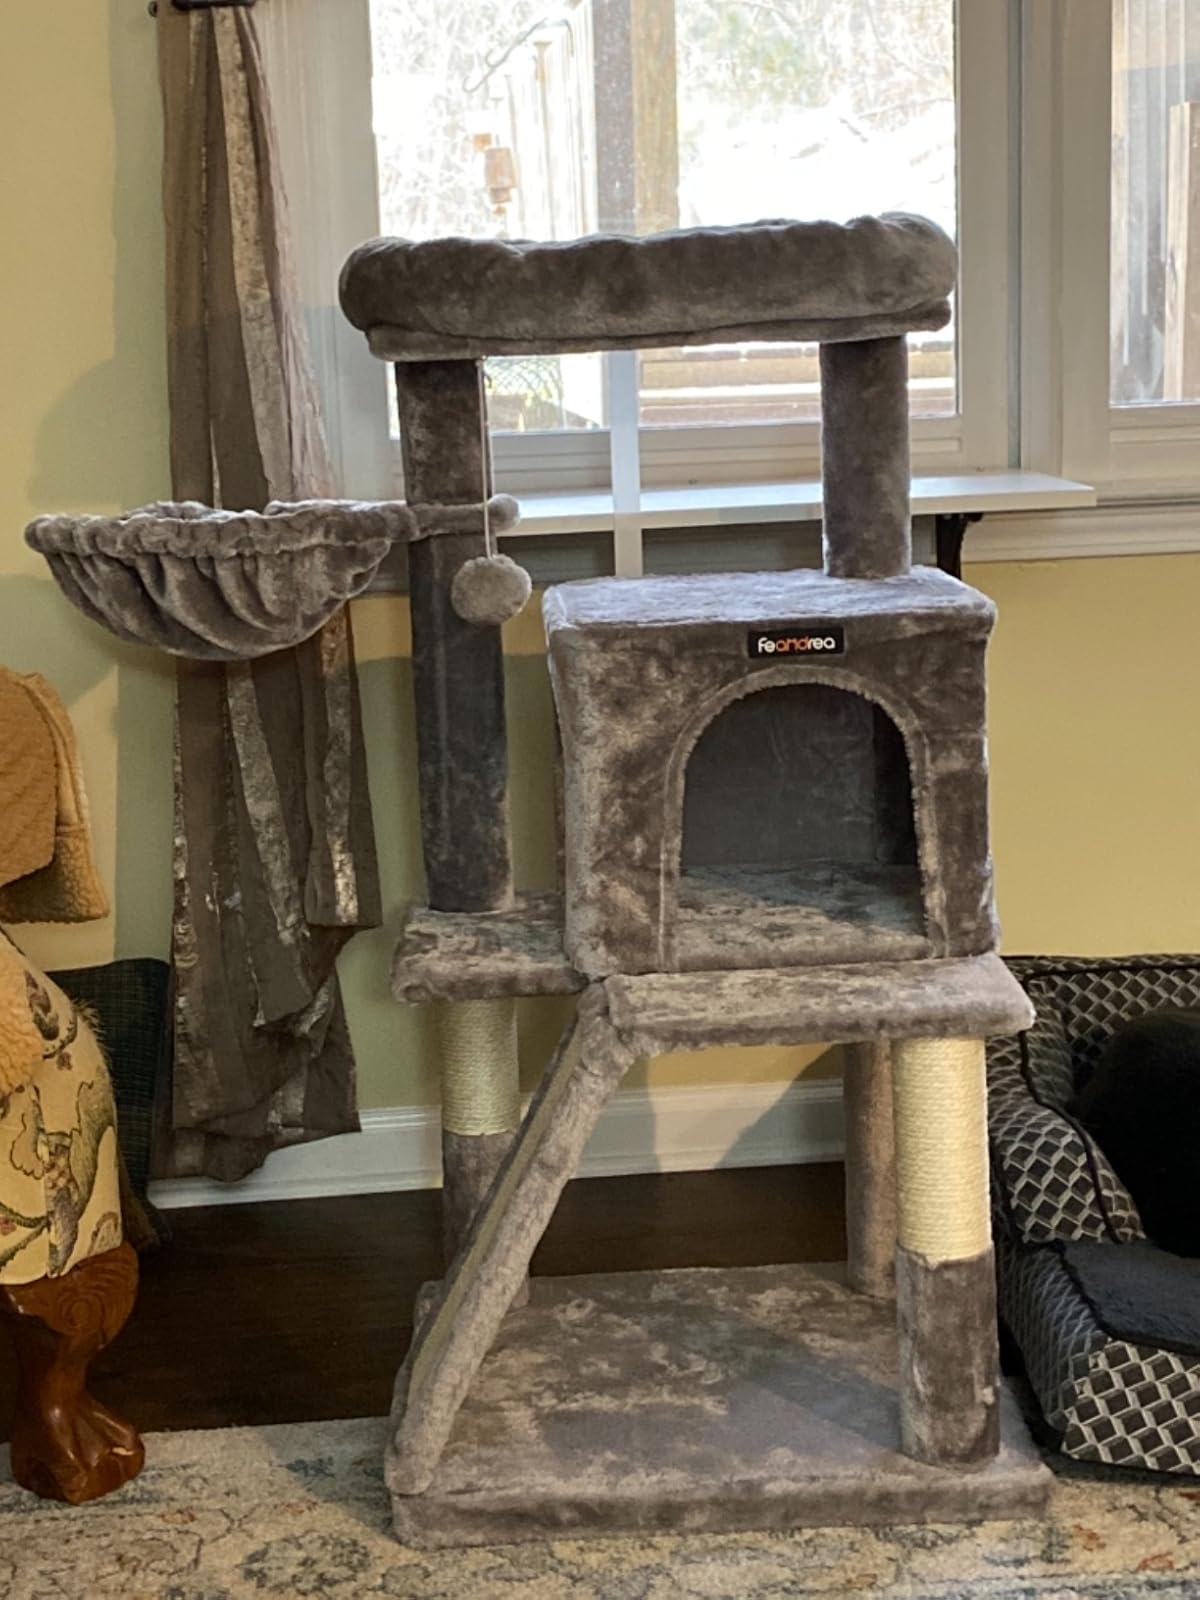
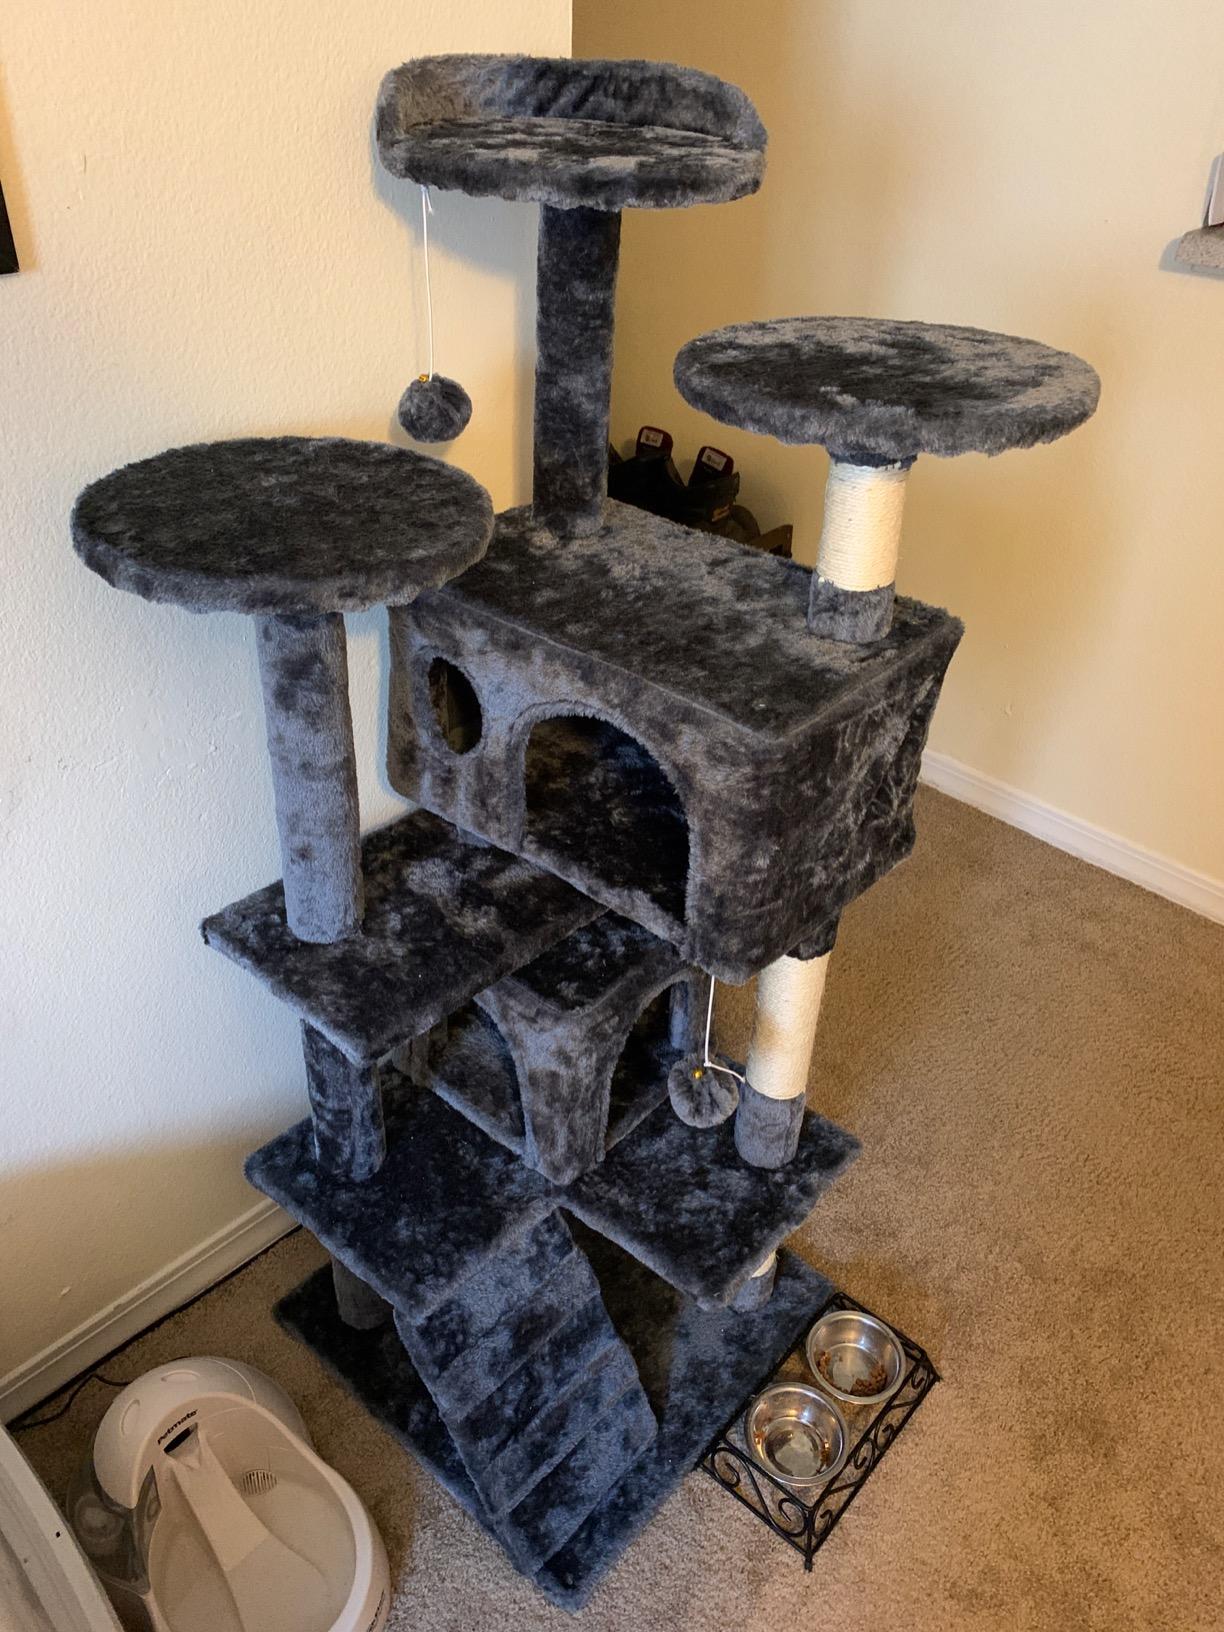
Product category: items_cat tree
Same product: no